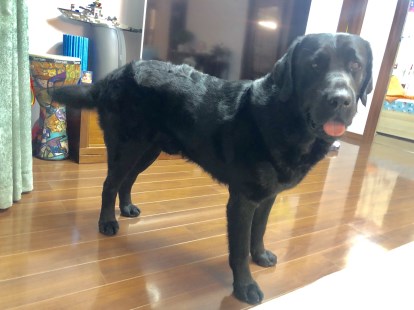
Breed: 3580-n000122-Labrador_retriever